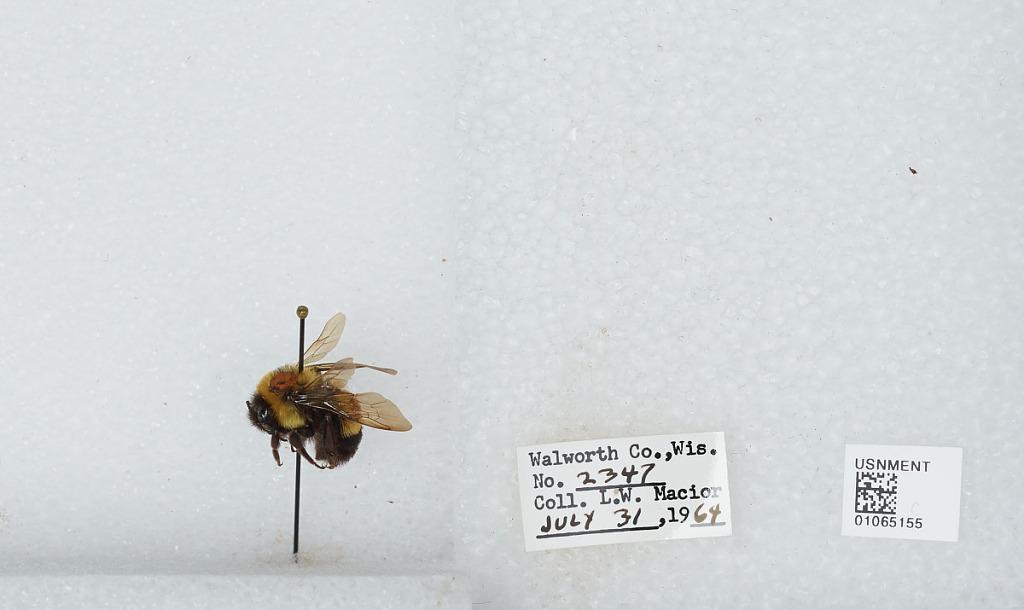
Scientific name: Bombus (Bombus) affinis Cresson
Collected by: L. Macior
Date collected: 1964-7-31
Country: United States
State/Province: Wisconsin
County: Walworth
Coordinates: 42.67, -88.54